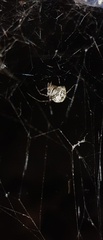
Species: Parasteatoda_tepidariorum